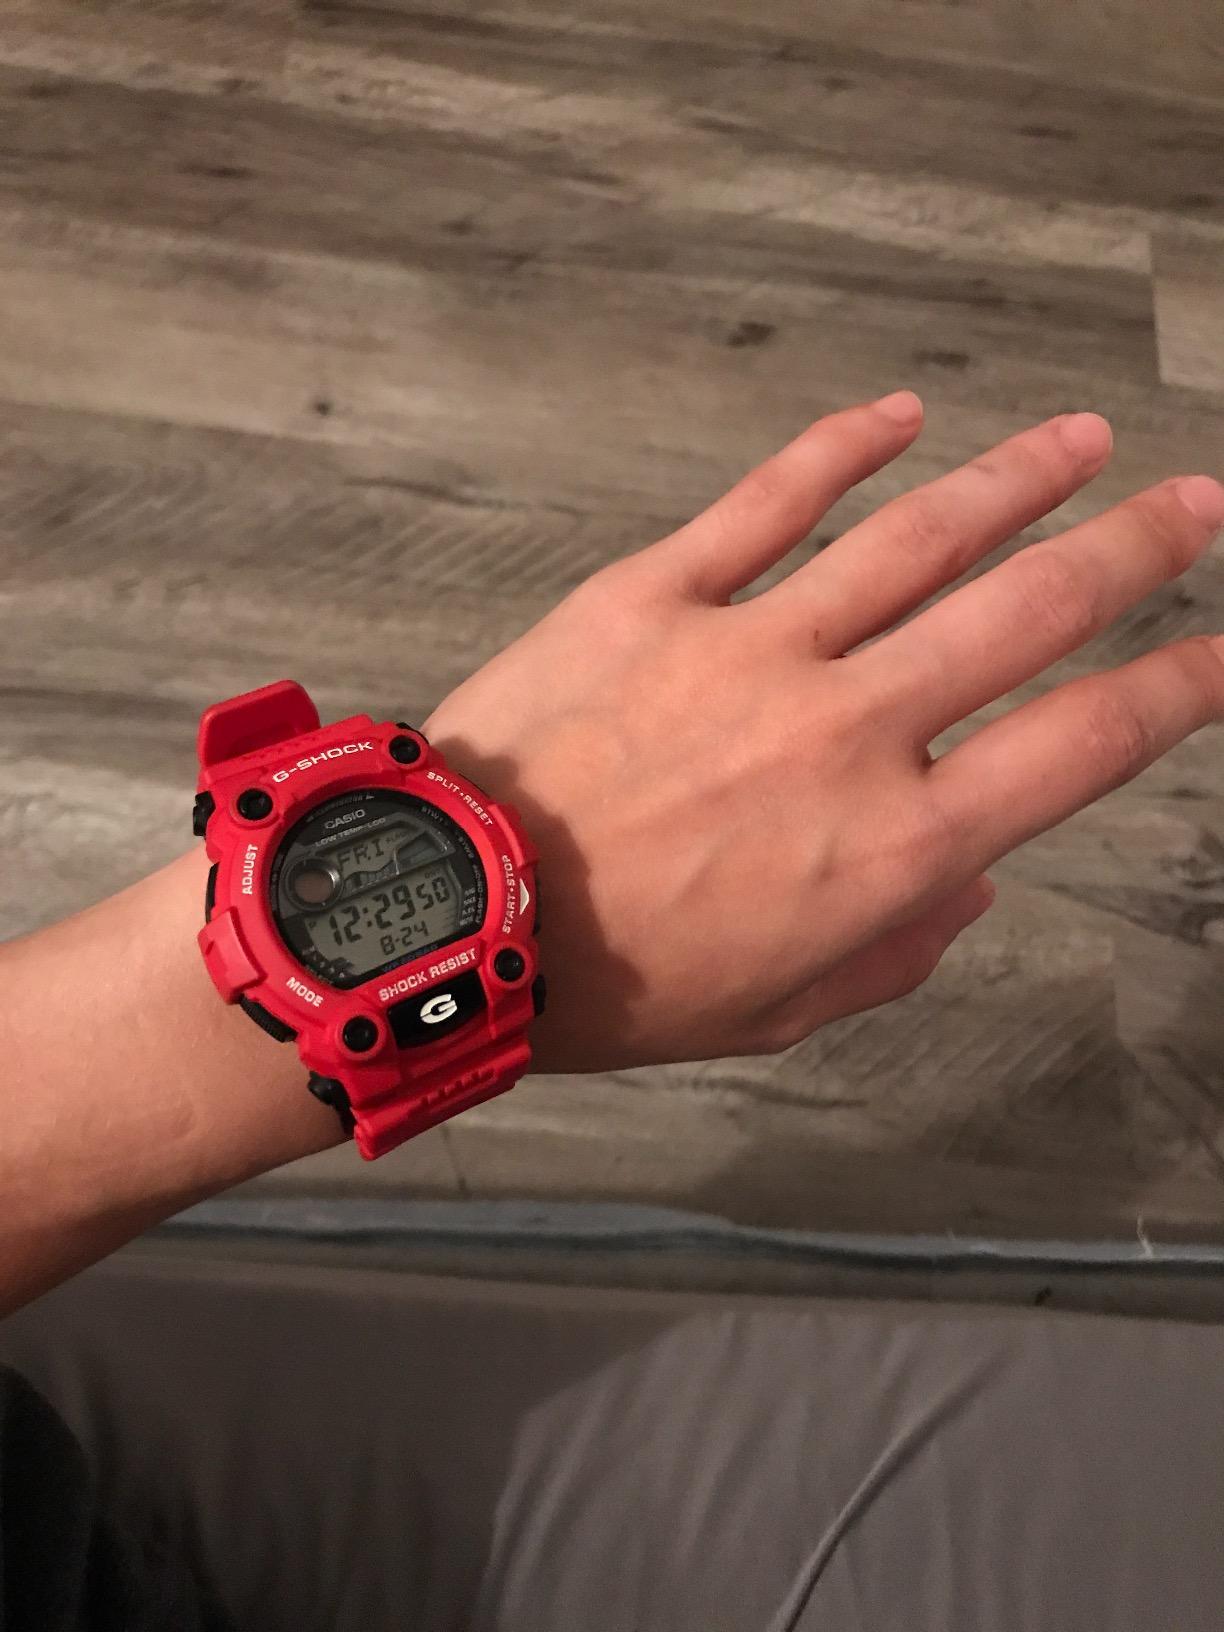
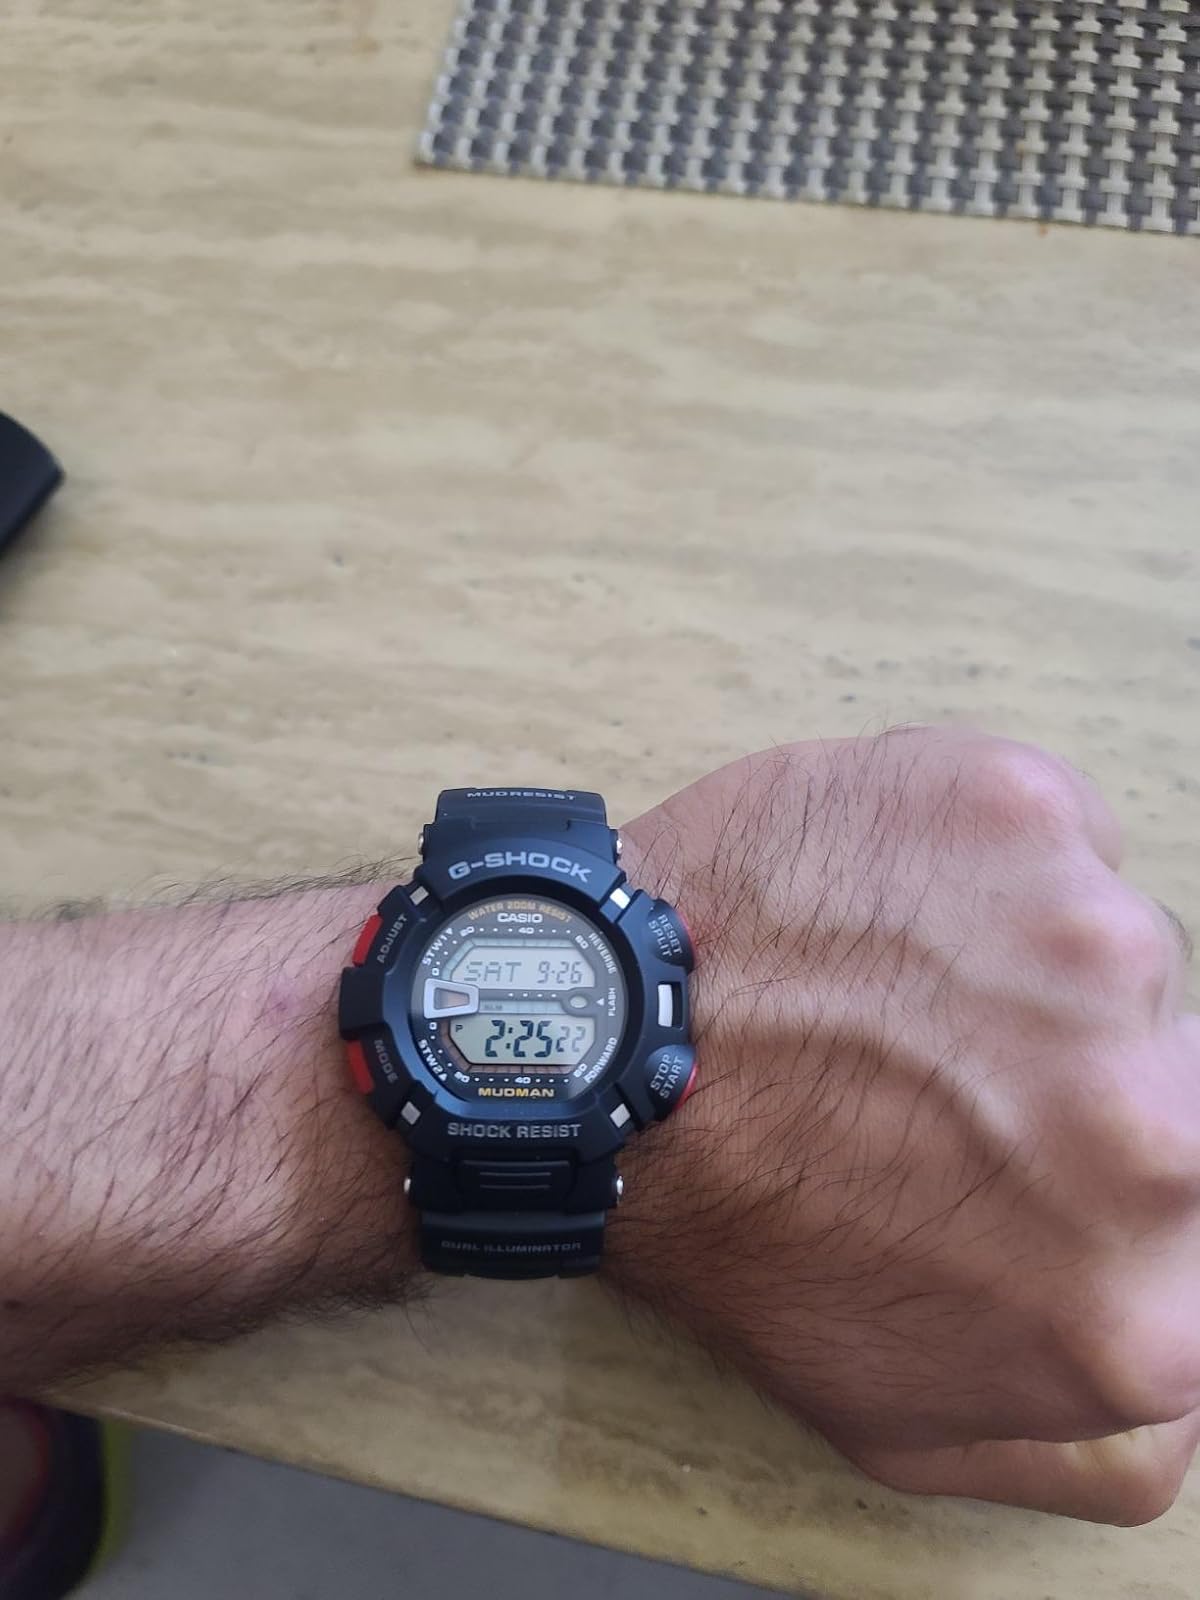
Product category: accessories_watch
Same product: no